Steve Biko

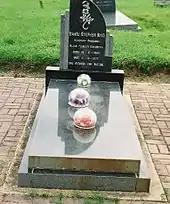
A grave and headstone. The structure is made from a shiny grey rock, and lacks ornamentation. Three flowers encased in circular glass baubles sit on top of it.

Biko is viewed as the "father" of the Black Consciousness Movement and the anti-apartheid movement's first icon. Nelson Mandela called him "the spark that lit a veld fire across South Africa", adding that the Nationalist government "had to kill him to prolong the life of apartheid". Opening an anthology of his work in 2008, Manning Marable and Peniel Joseph wrote that his death had "created a vivid symbol of black resistance" to apartheid that "continues to inspire new black activists" over a decade after the transition to majority rule. Johann de Wet, a professor of communication studies, described him as "one of South Africa's most gifted political strategists and communicators". In 2004 he was elected 13th in SABC 3's Great South Africans public poll.